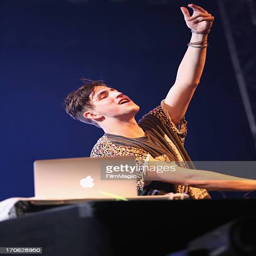
dubstep artist performs onstage during day of festival